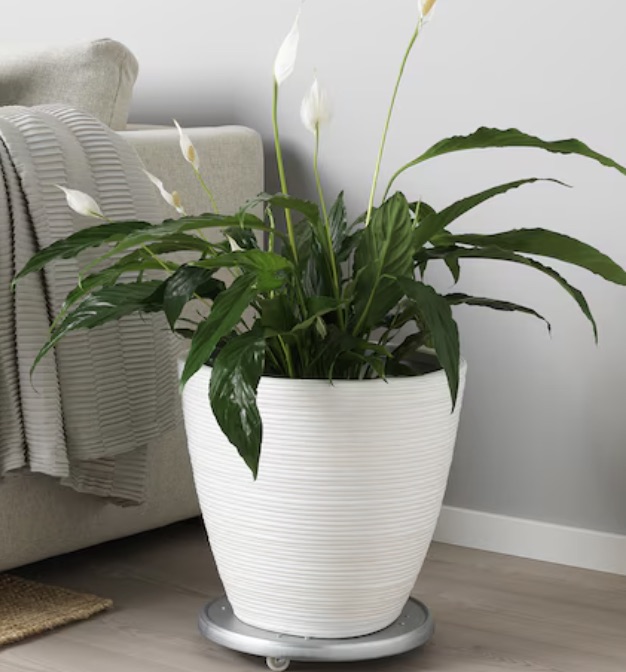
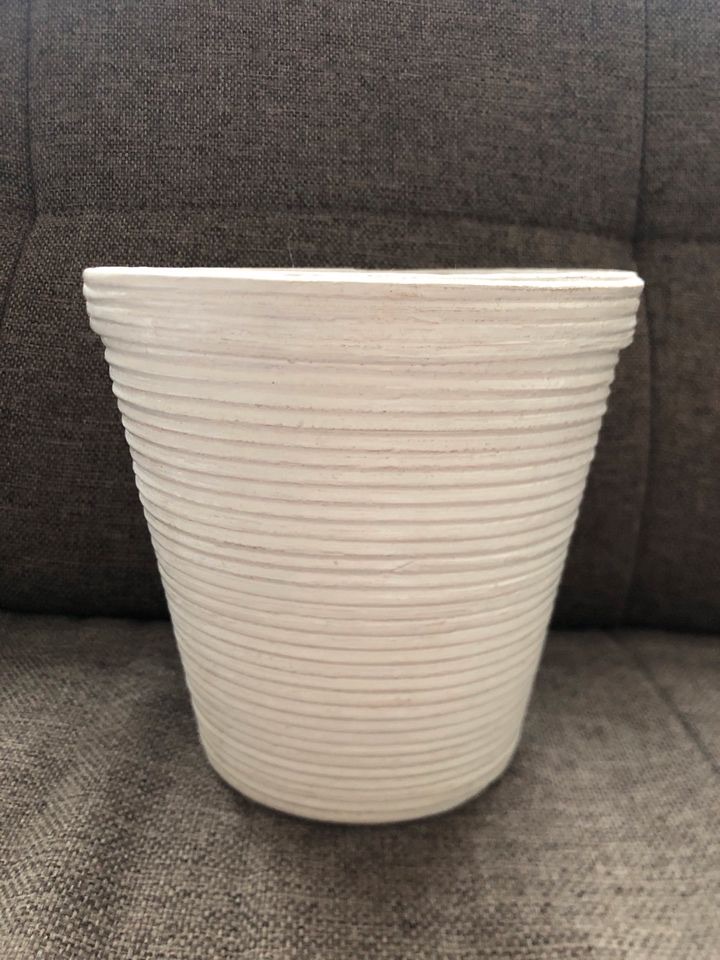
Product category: misc
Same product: yes